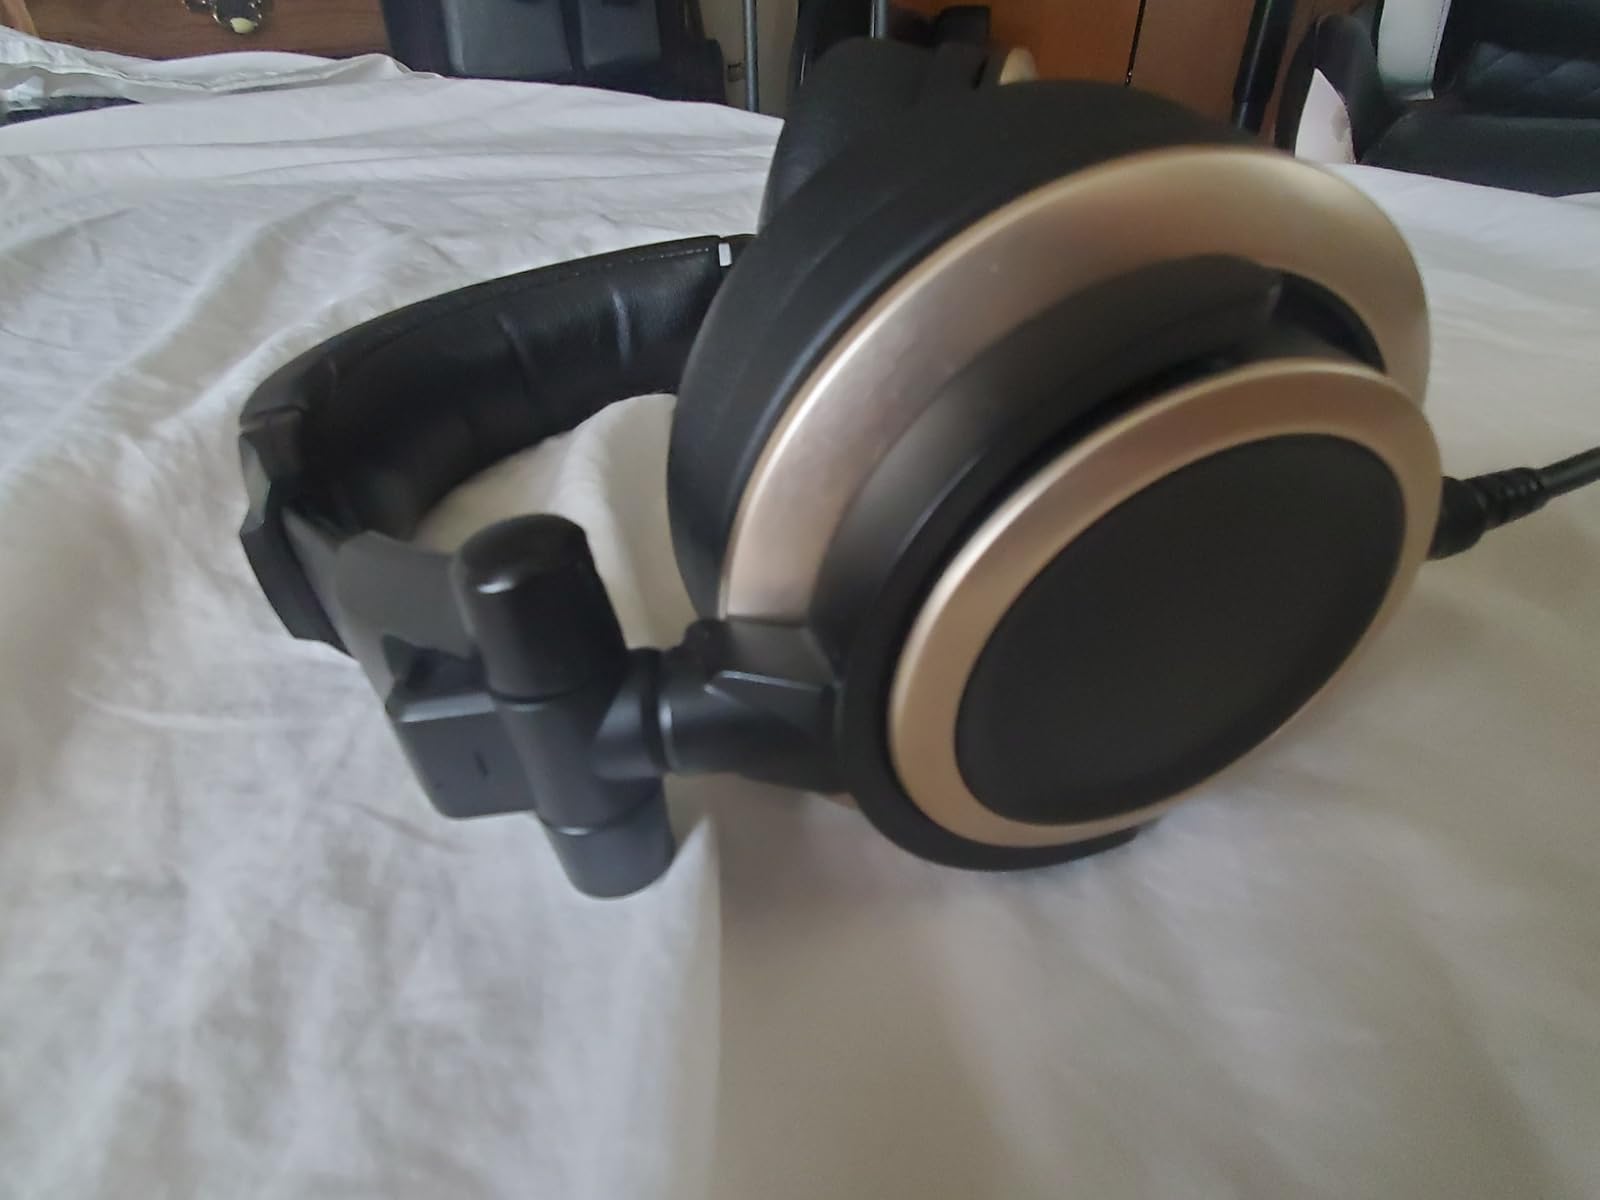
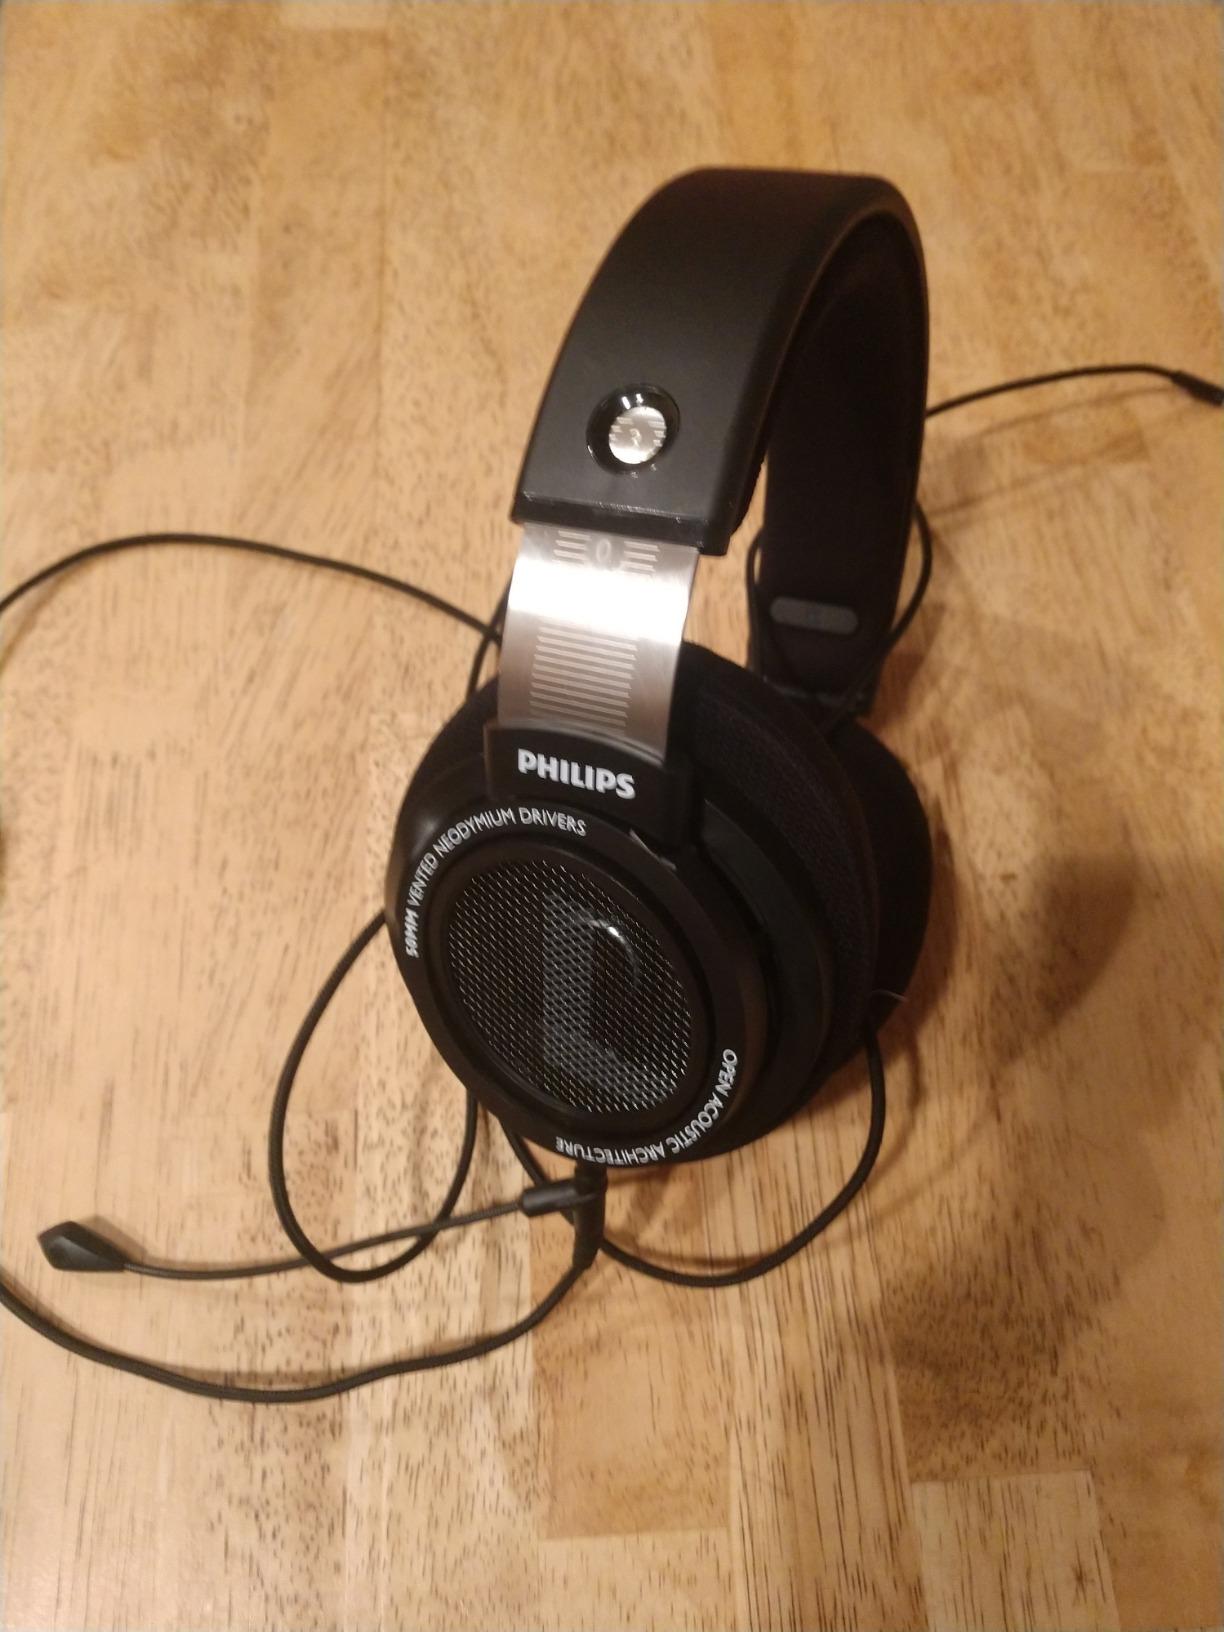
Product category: headphones
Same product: no